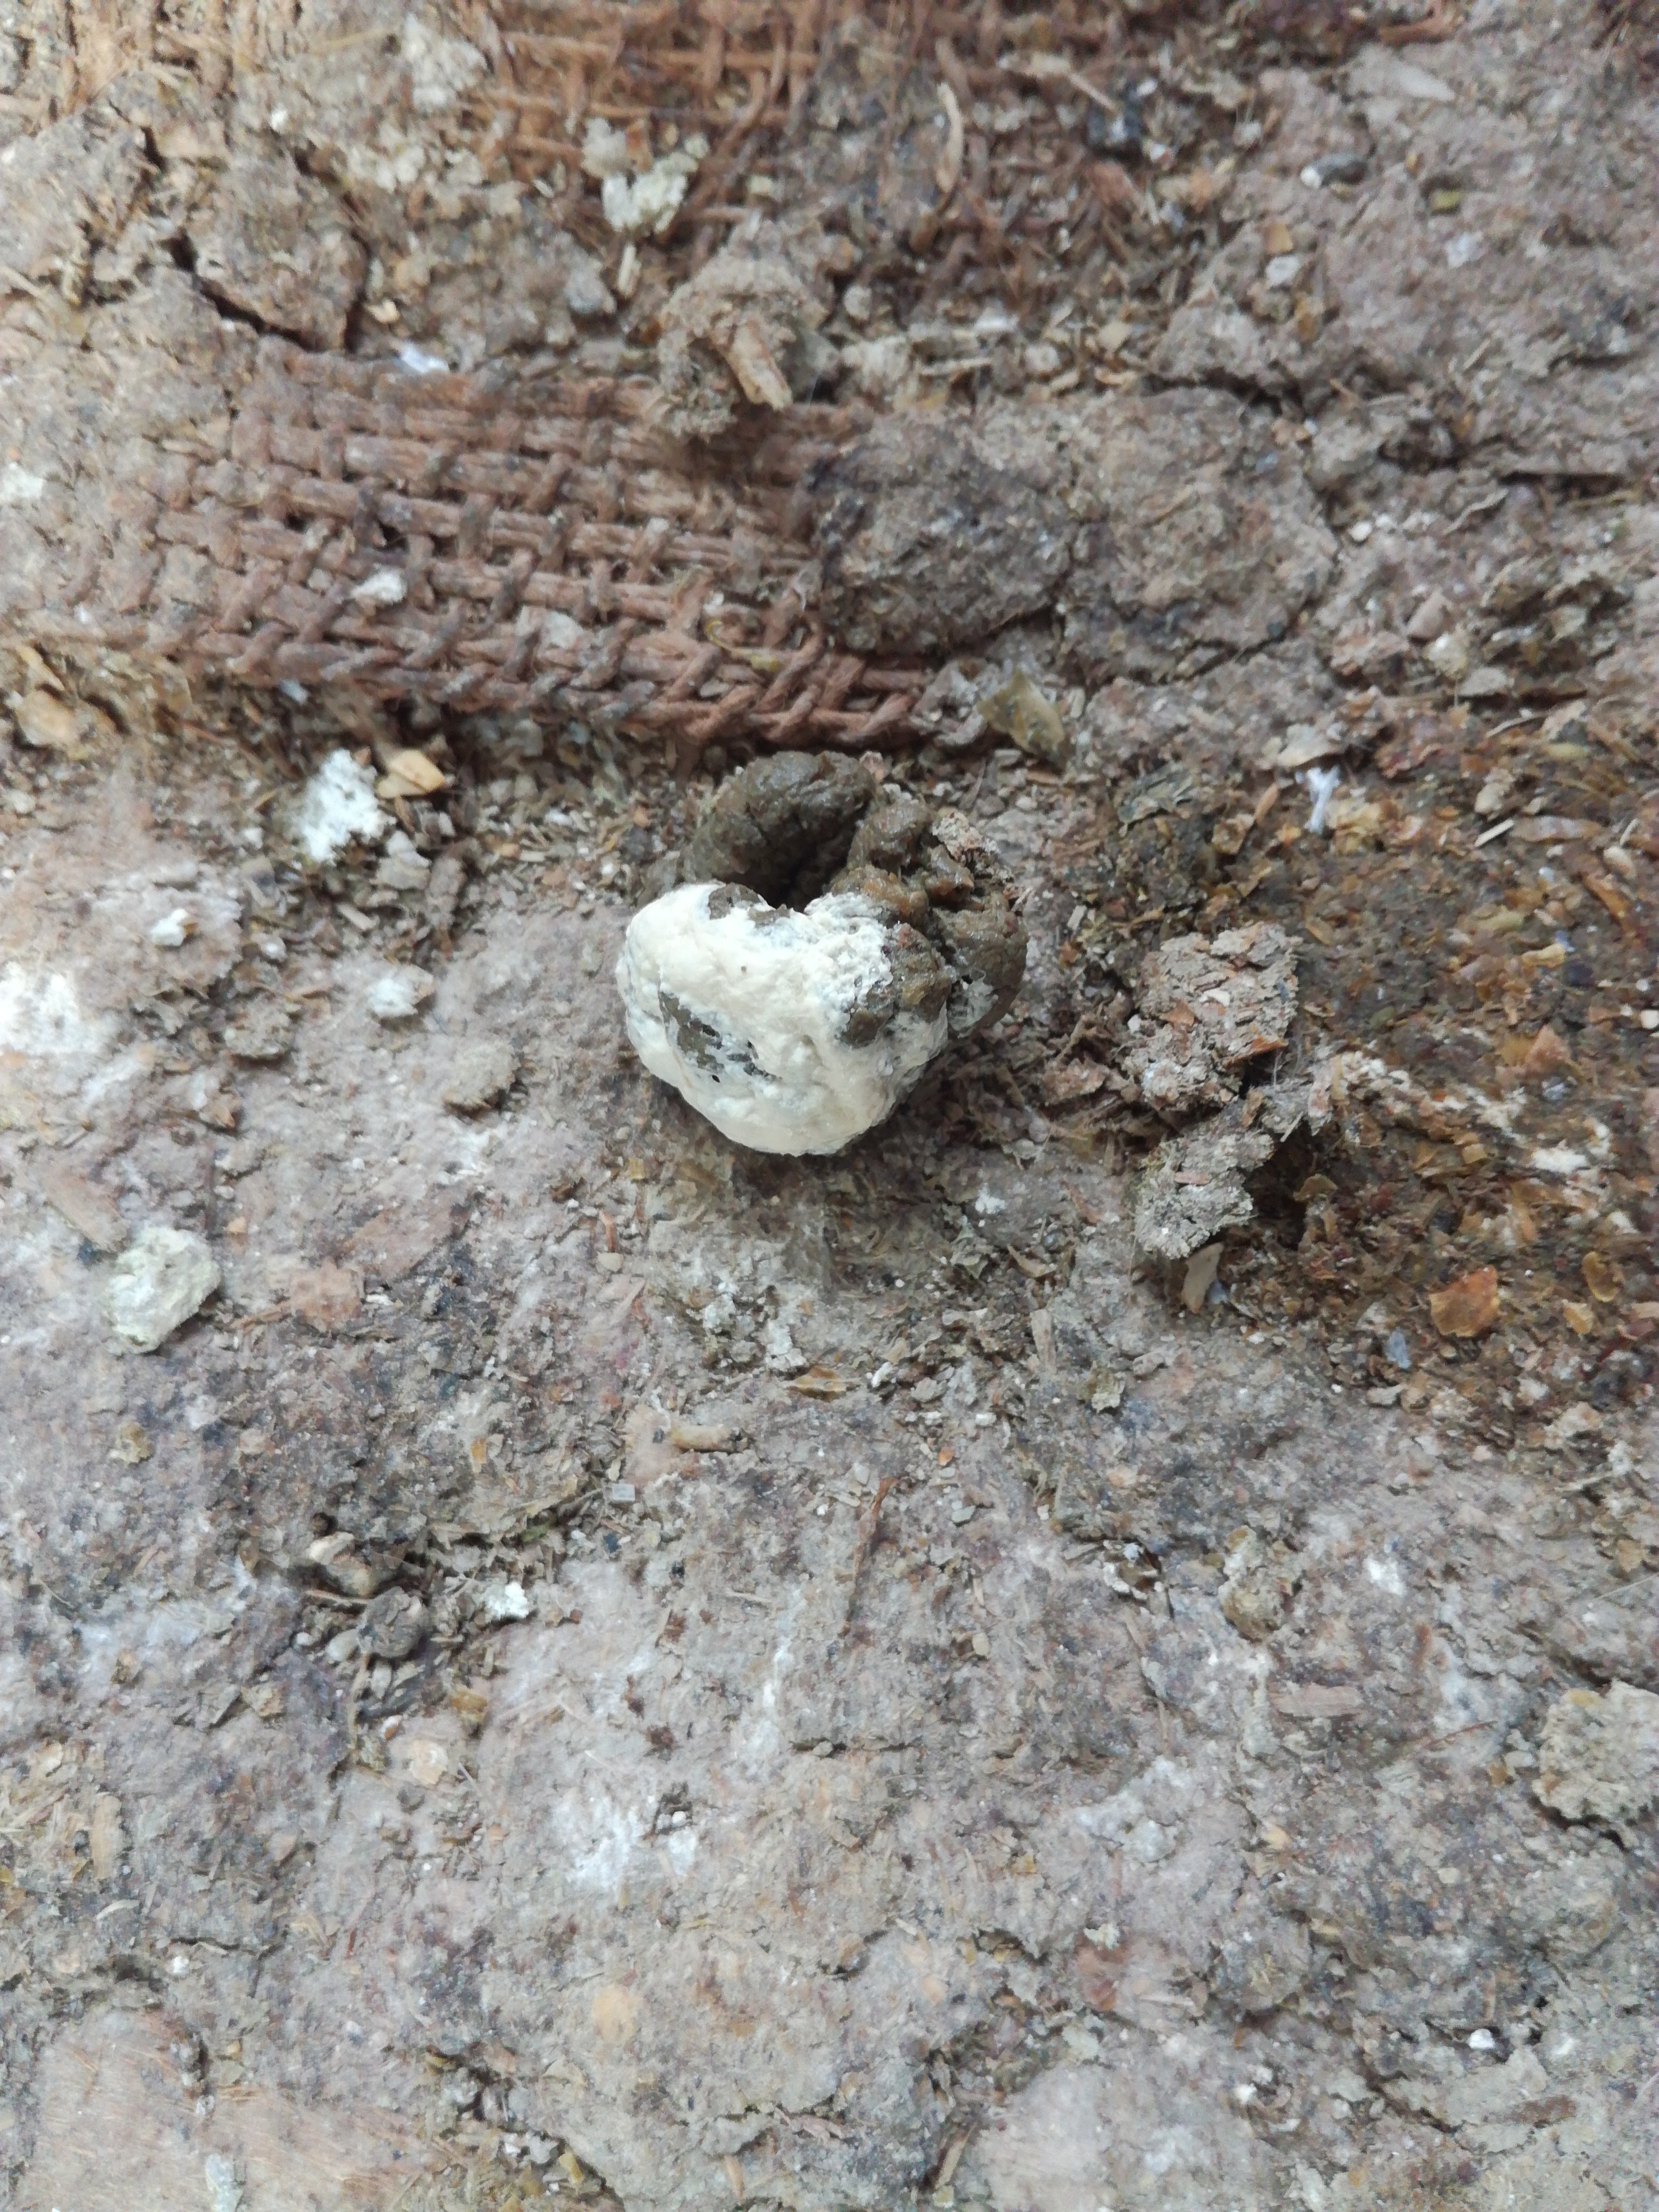
PCR-confirmed diagnosis: Healthy